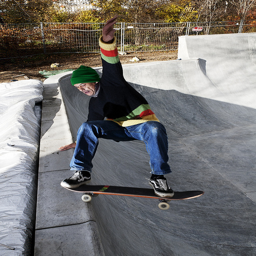
A man riding a skateboard up the side of a ramp.
A man is performing a trick in a skateboard park
a man on a skate board does a trick in the air
Skateboarder at a skate-park doing a trick off the top of a ramped area.
A skateboarder balancing on the top of a concrete bowl